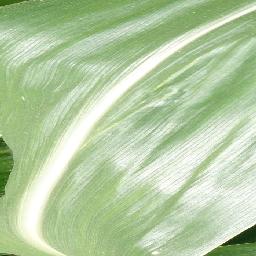
Label: Corn___healthy